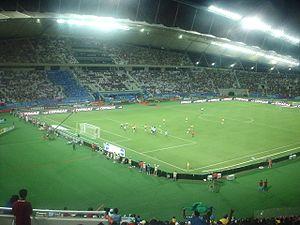
Cet article présente la finale de la Coupe d'Asie des nations 2011 opposant l'Australie au Japon.